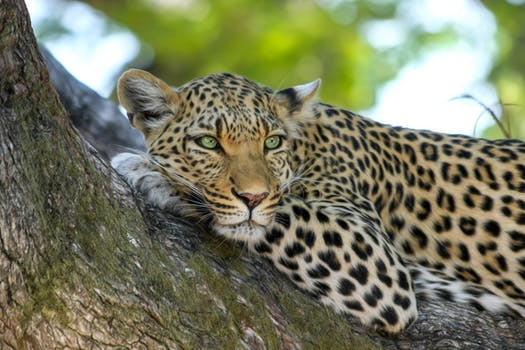
Label: No Watermark